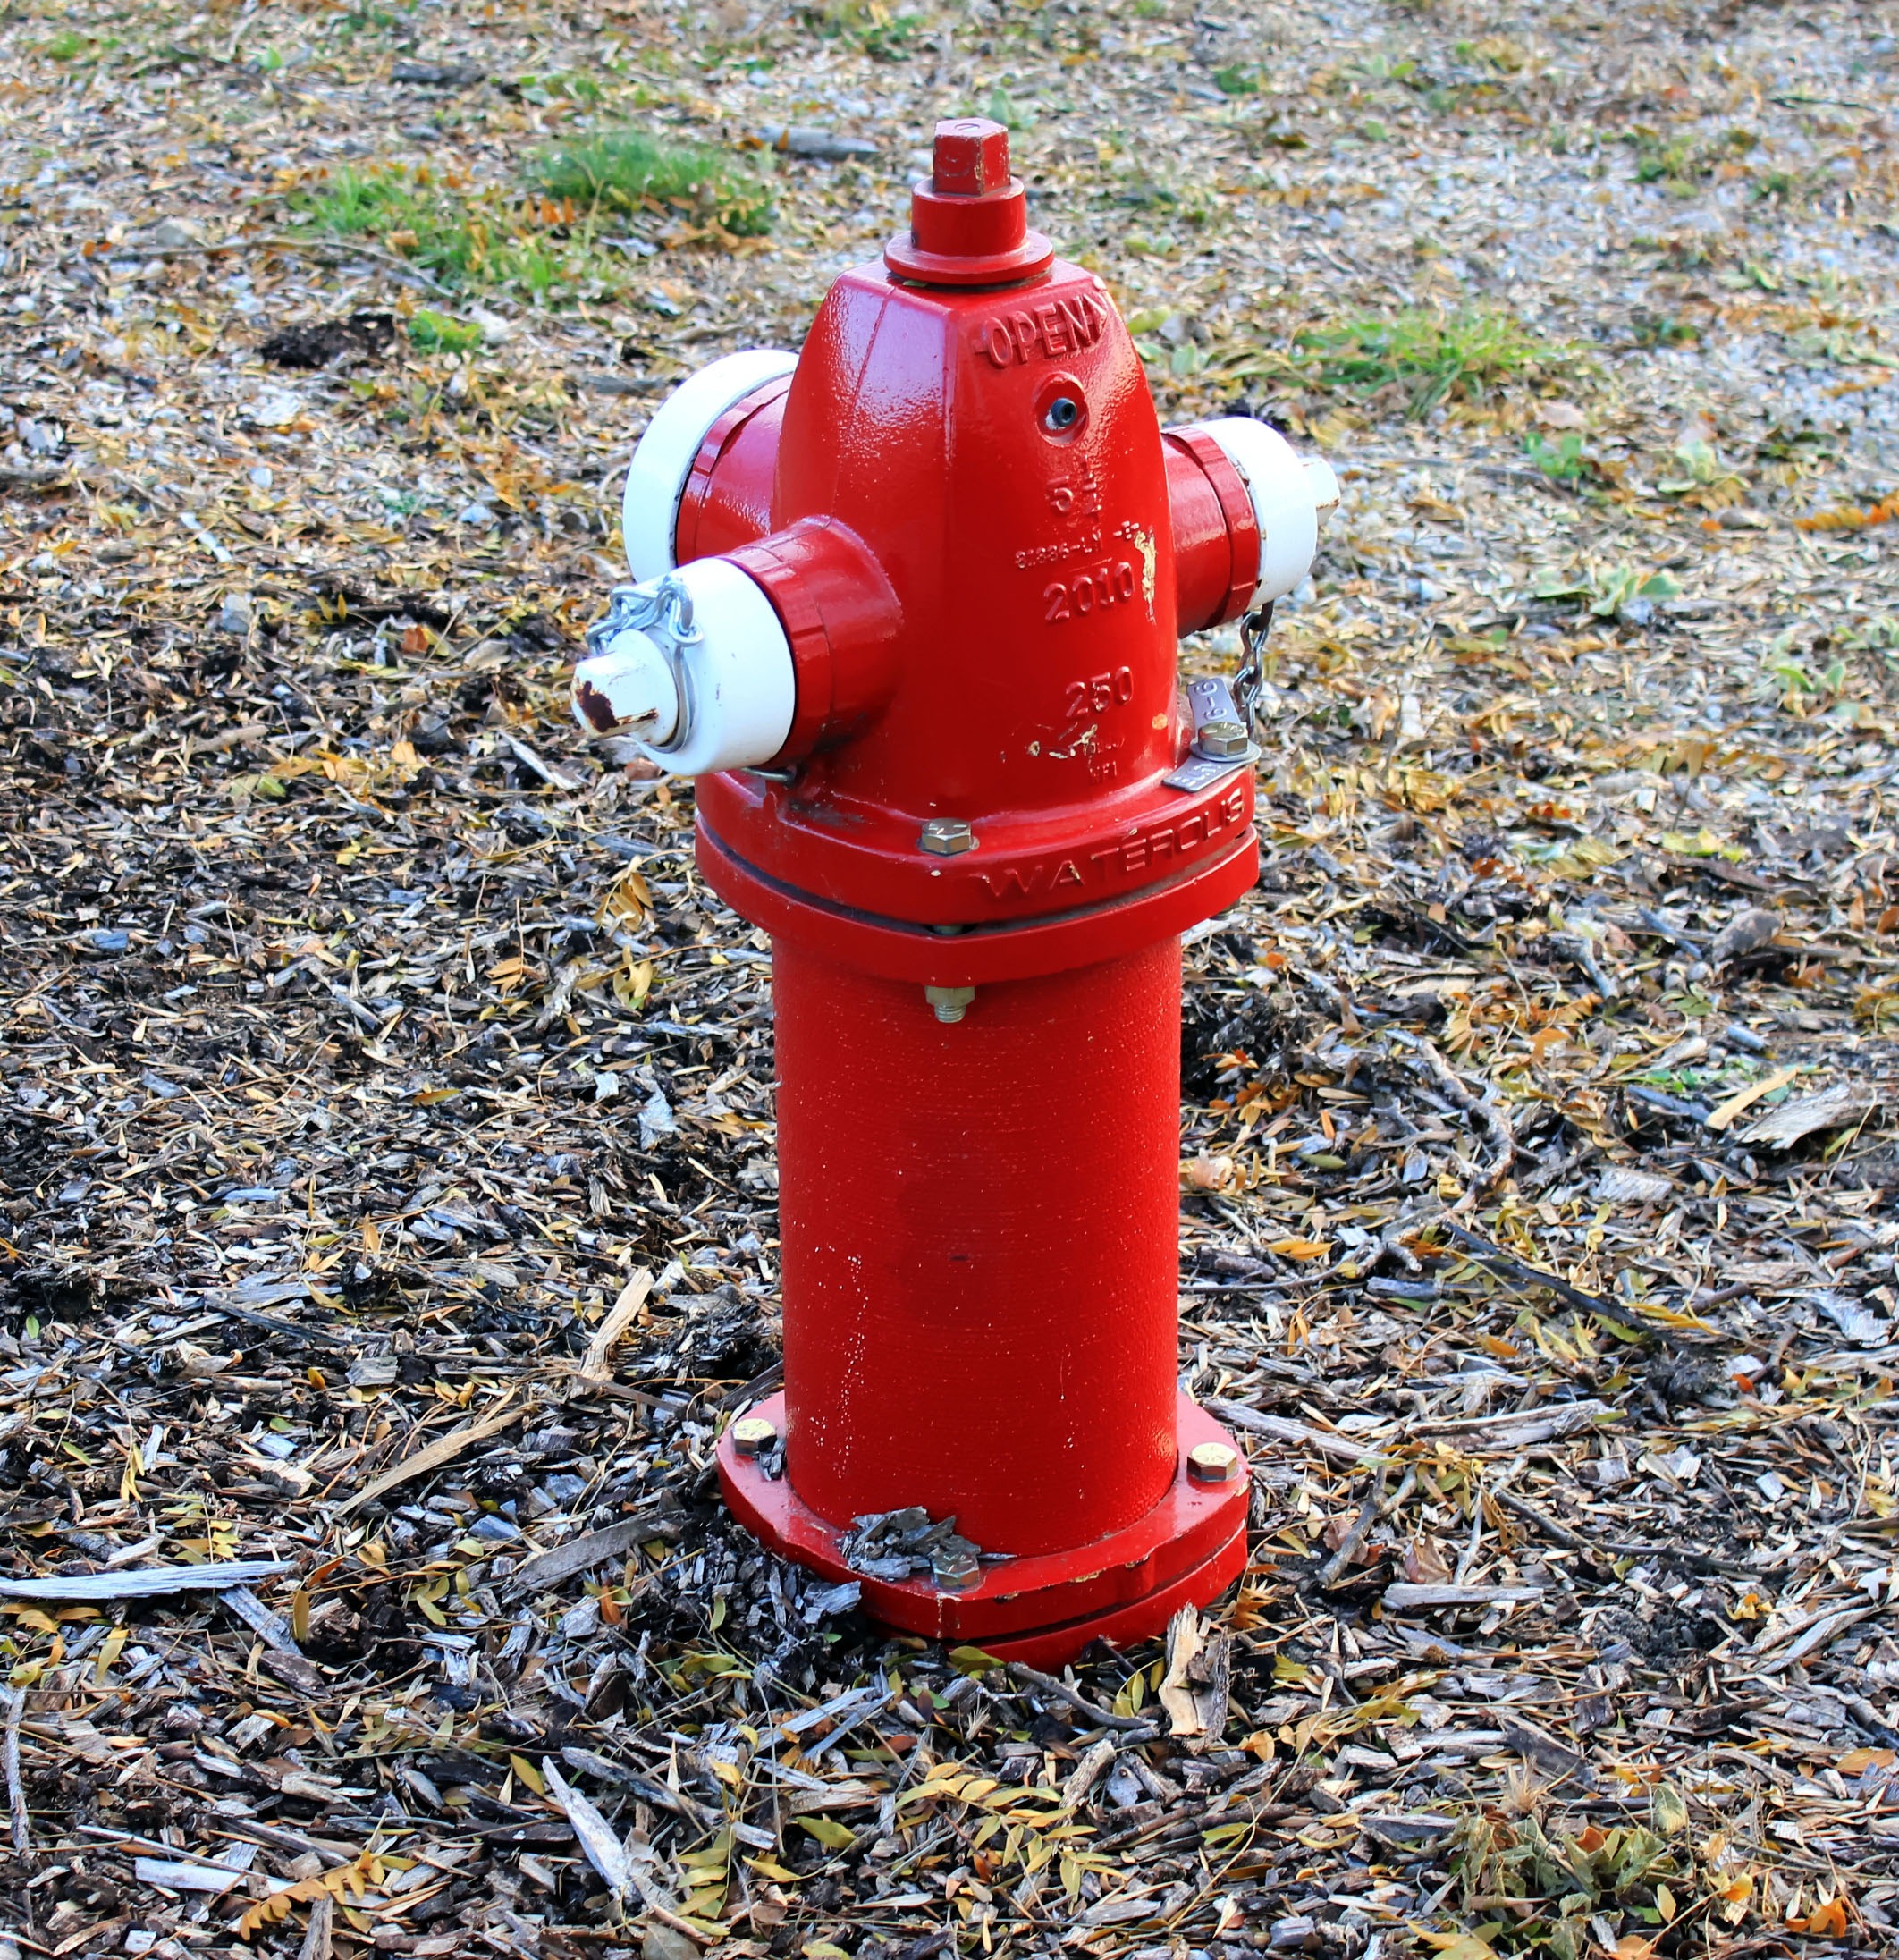
water, red, equipment, metal, security, fire hydrant, litter, safety, hydrant, protection, emergency, rescue, water supply, man made object